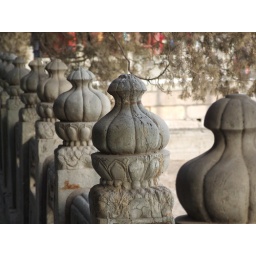
Stone fence by the lake